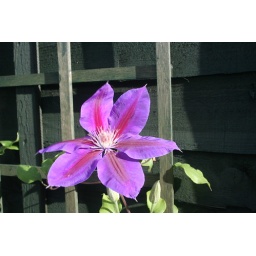
Anna Louisa Clemetis in Sueki's flower bed